Holmium(III) oxide

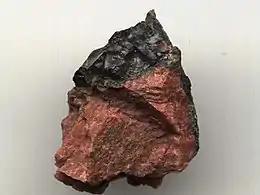
Gadolinite contains traces of holmium(III) oxide

Holmium readily oxidizes in air; therefore presence of holmium in nature is synonymous with that of holmia. Holmium oxide occurs in trace amounts in the minerals gadolinite, monazite, and in other rare-earth minerals.